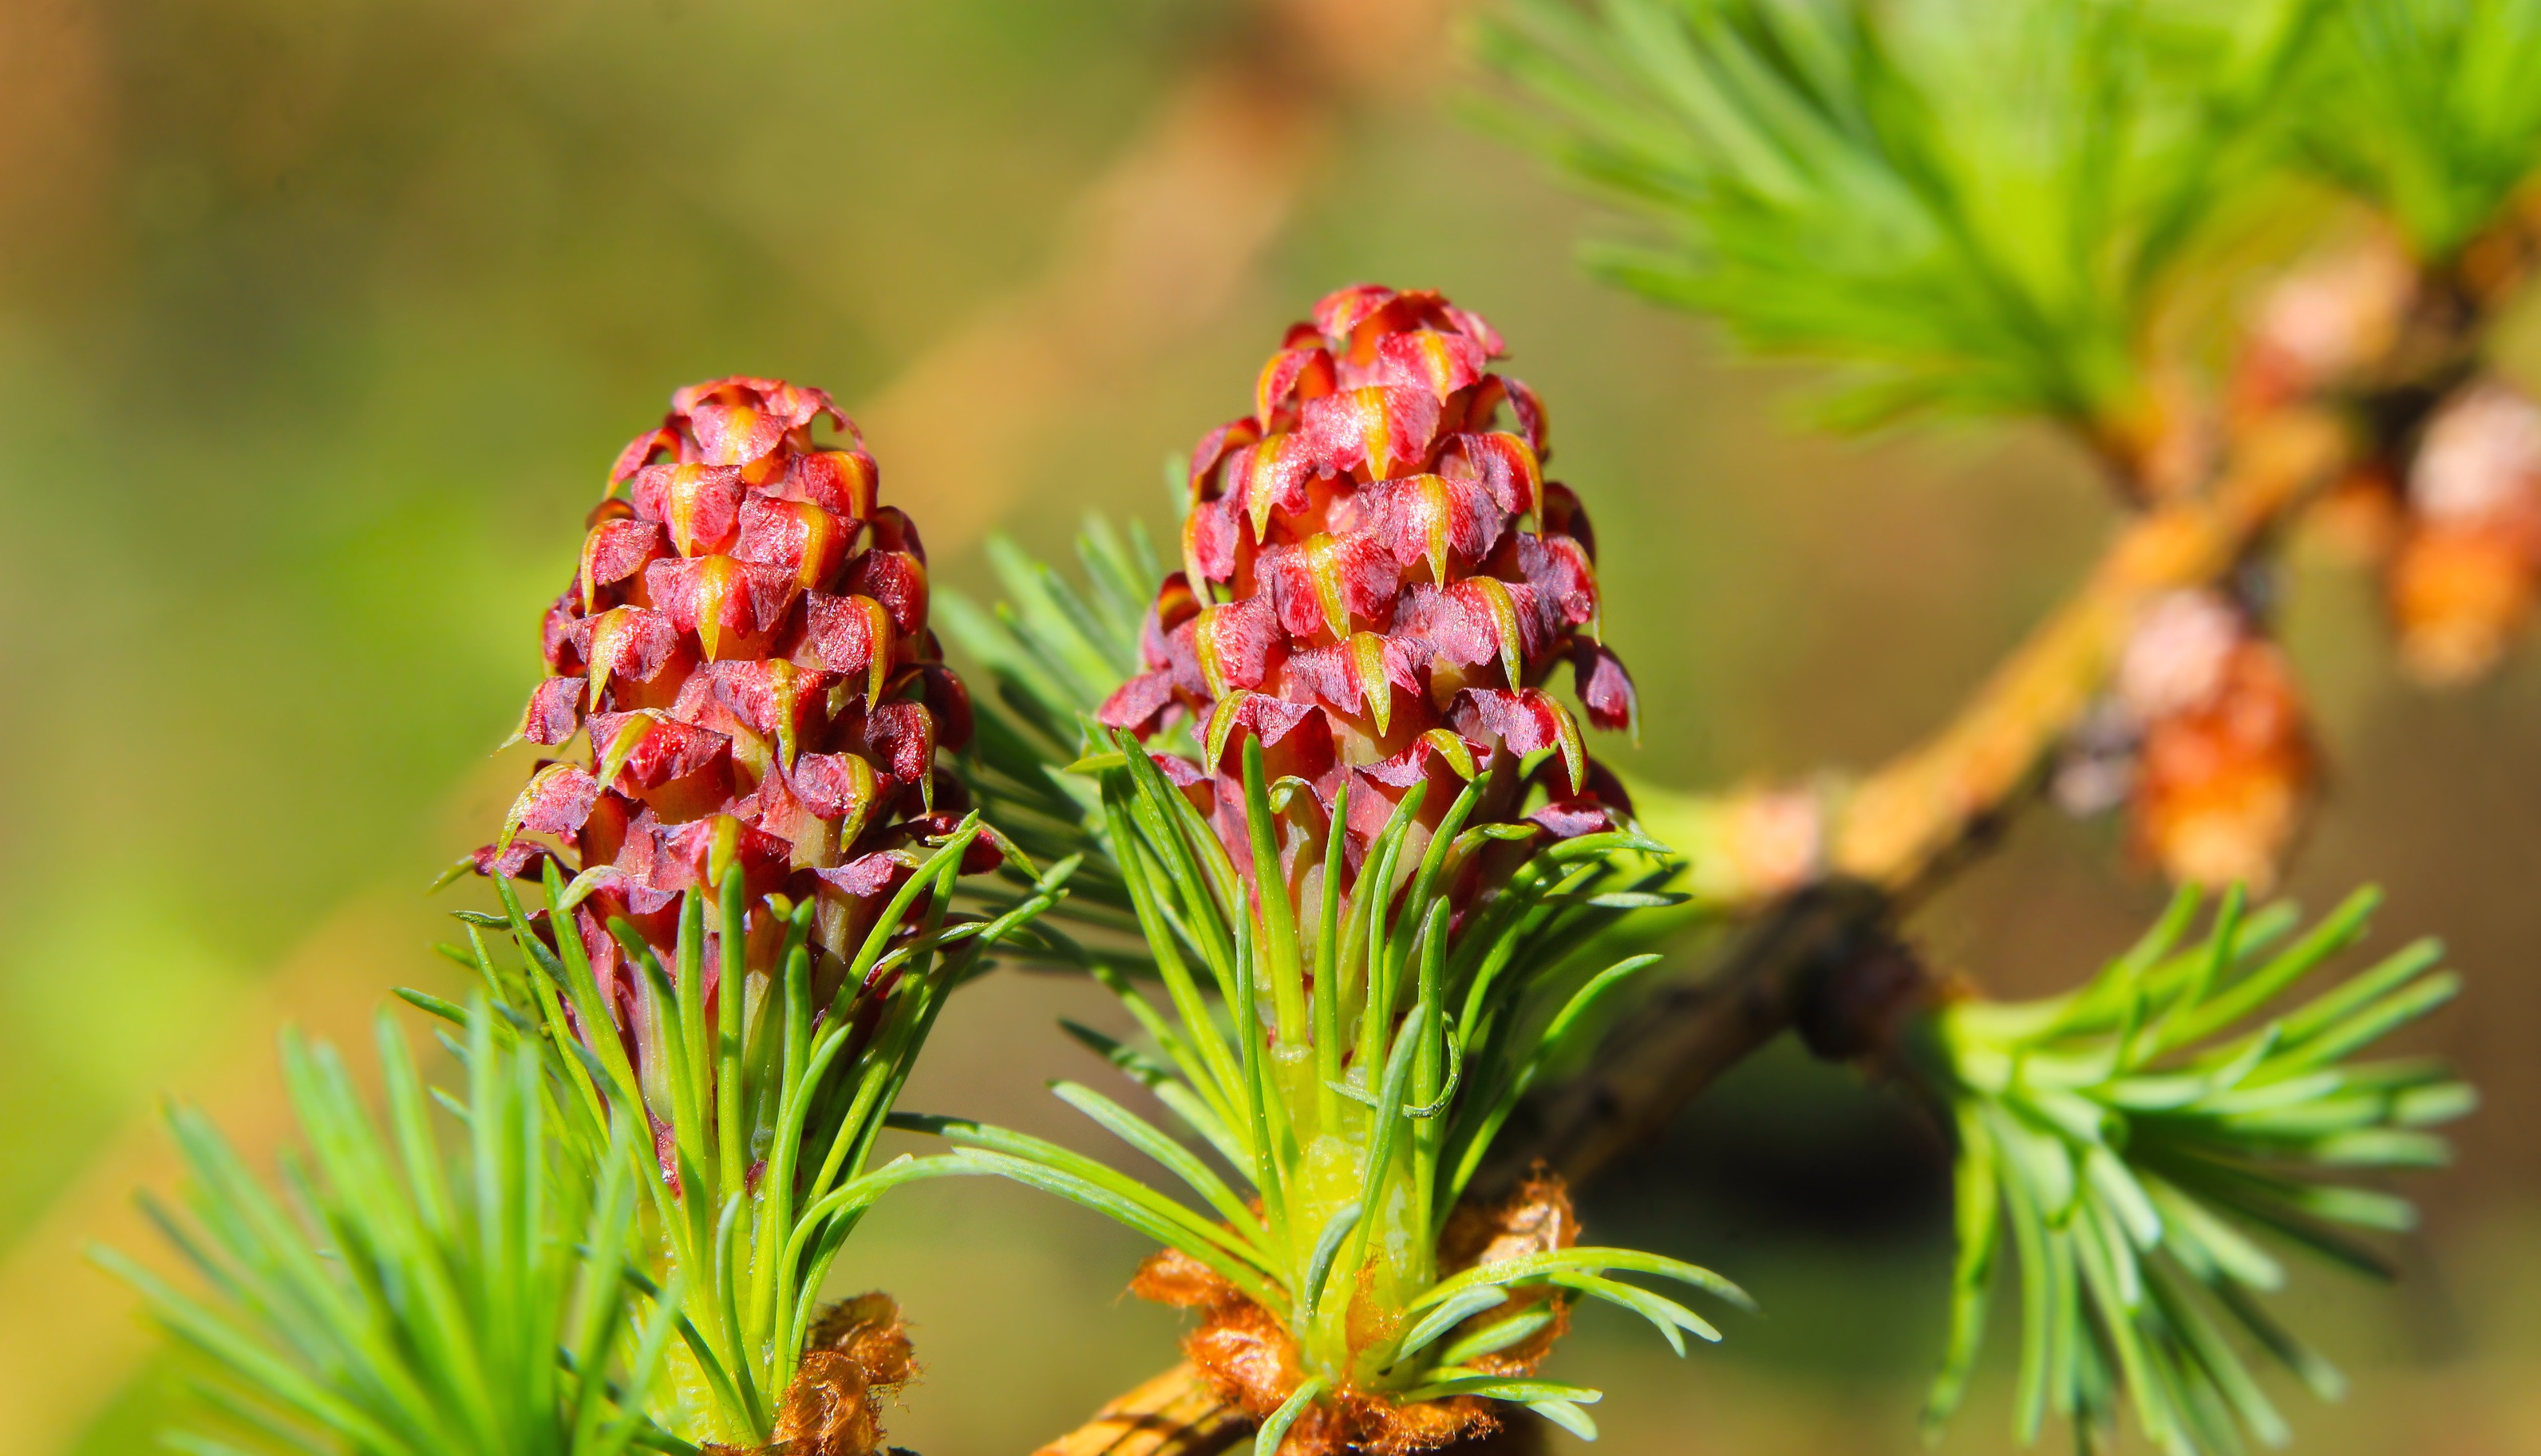
pine, twig, cone, flower, plant, terrestrial plant, larch, evergreen, shortstraw pine, flowering plant, natural material, event, conifer, magenta, grass, tree, western yellow pine, Canadian fir, pine family, fir, Two needle pinyon pine